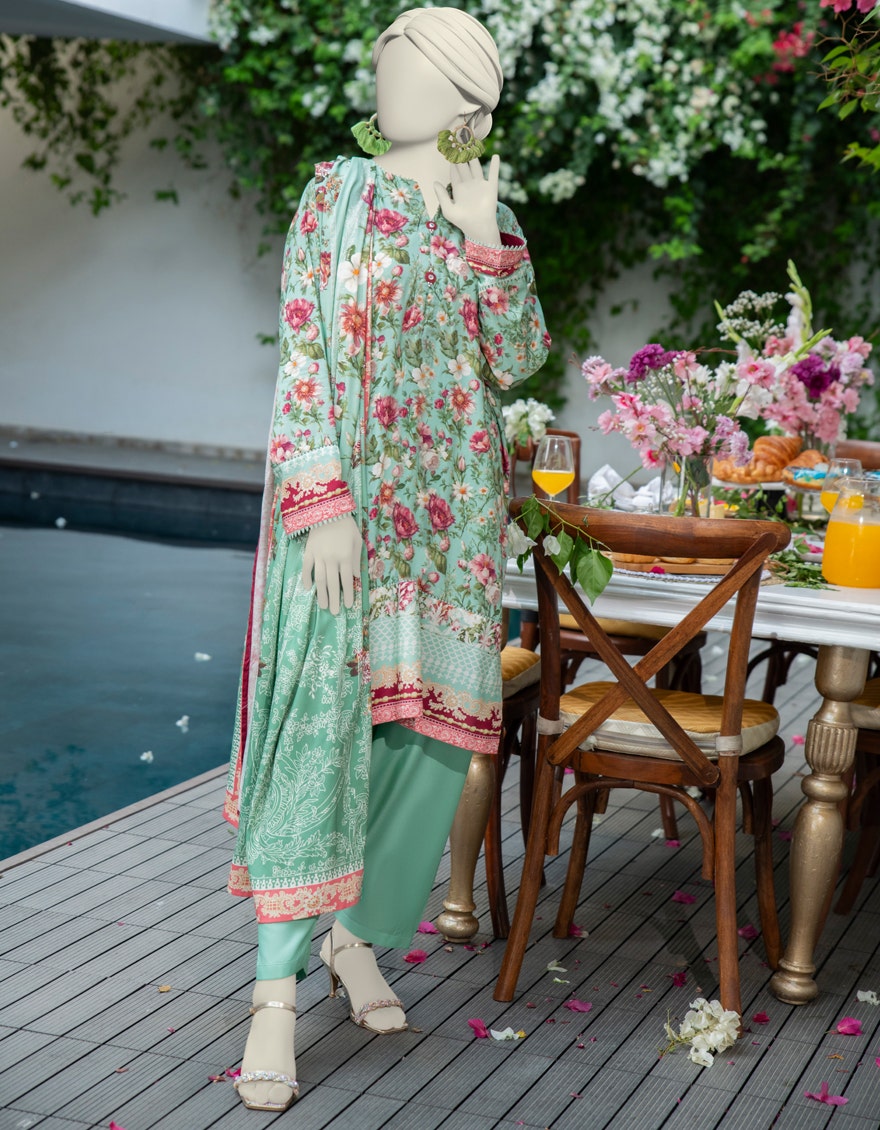
green multi embroidered lawn suit